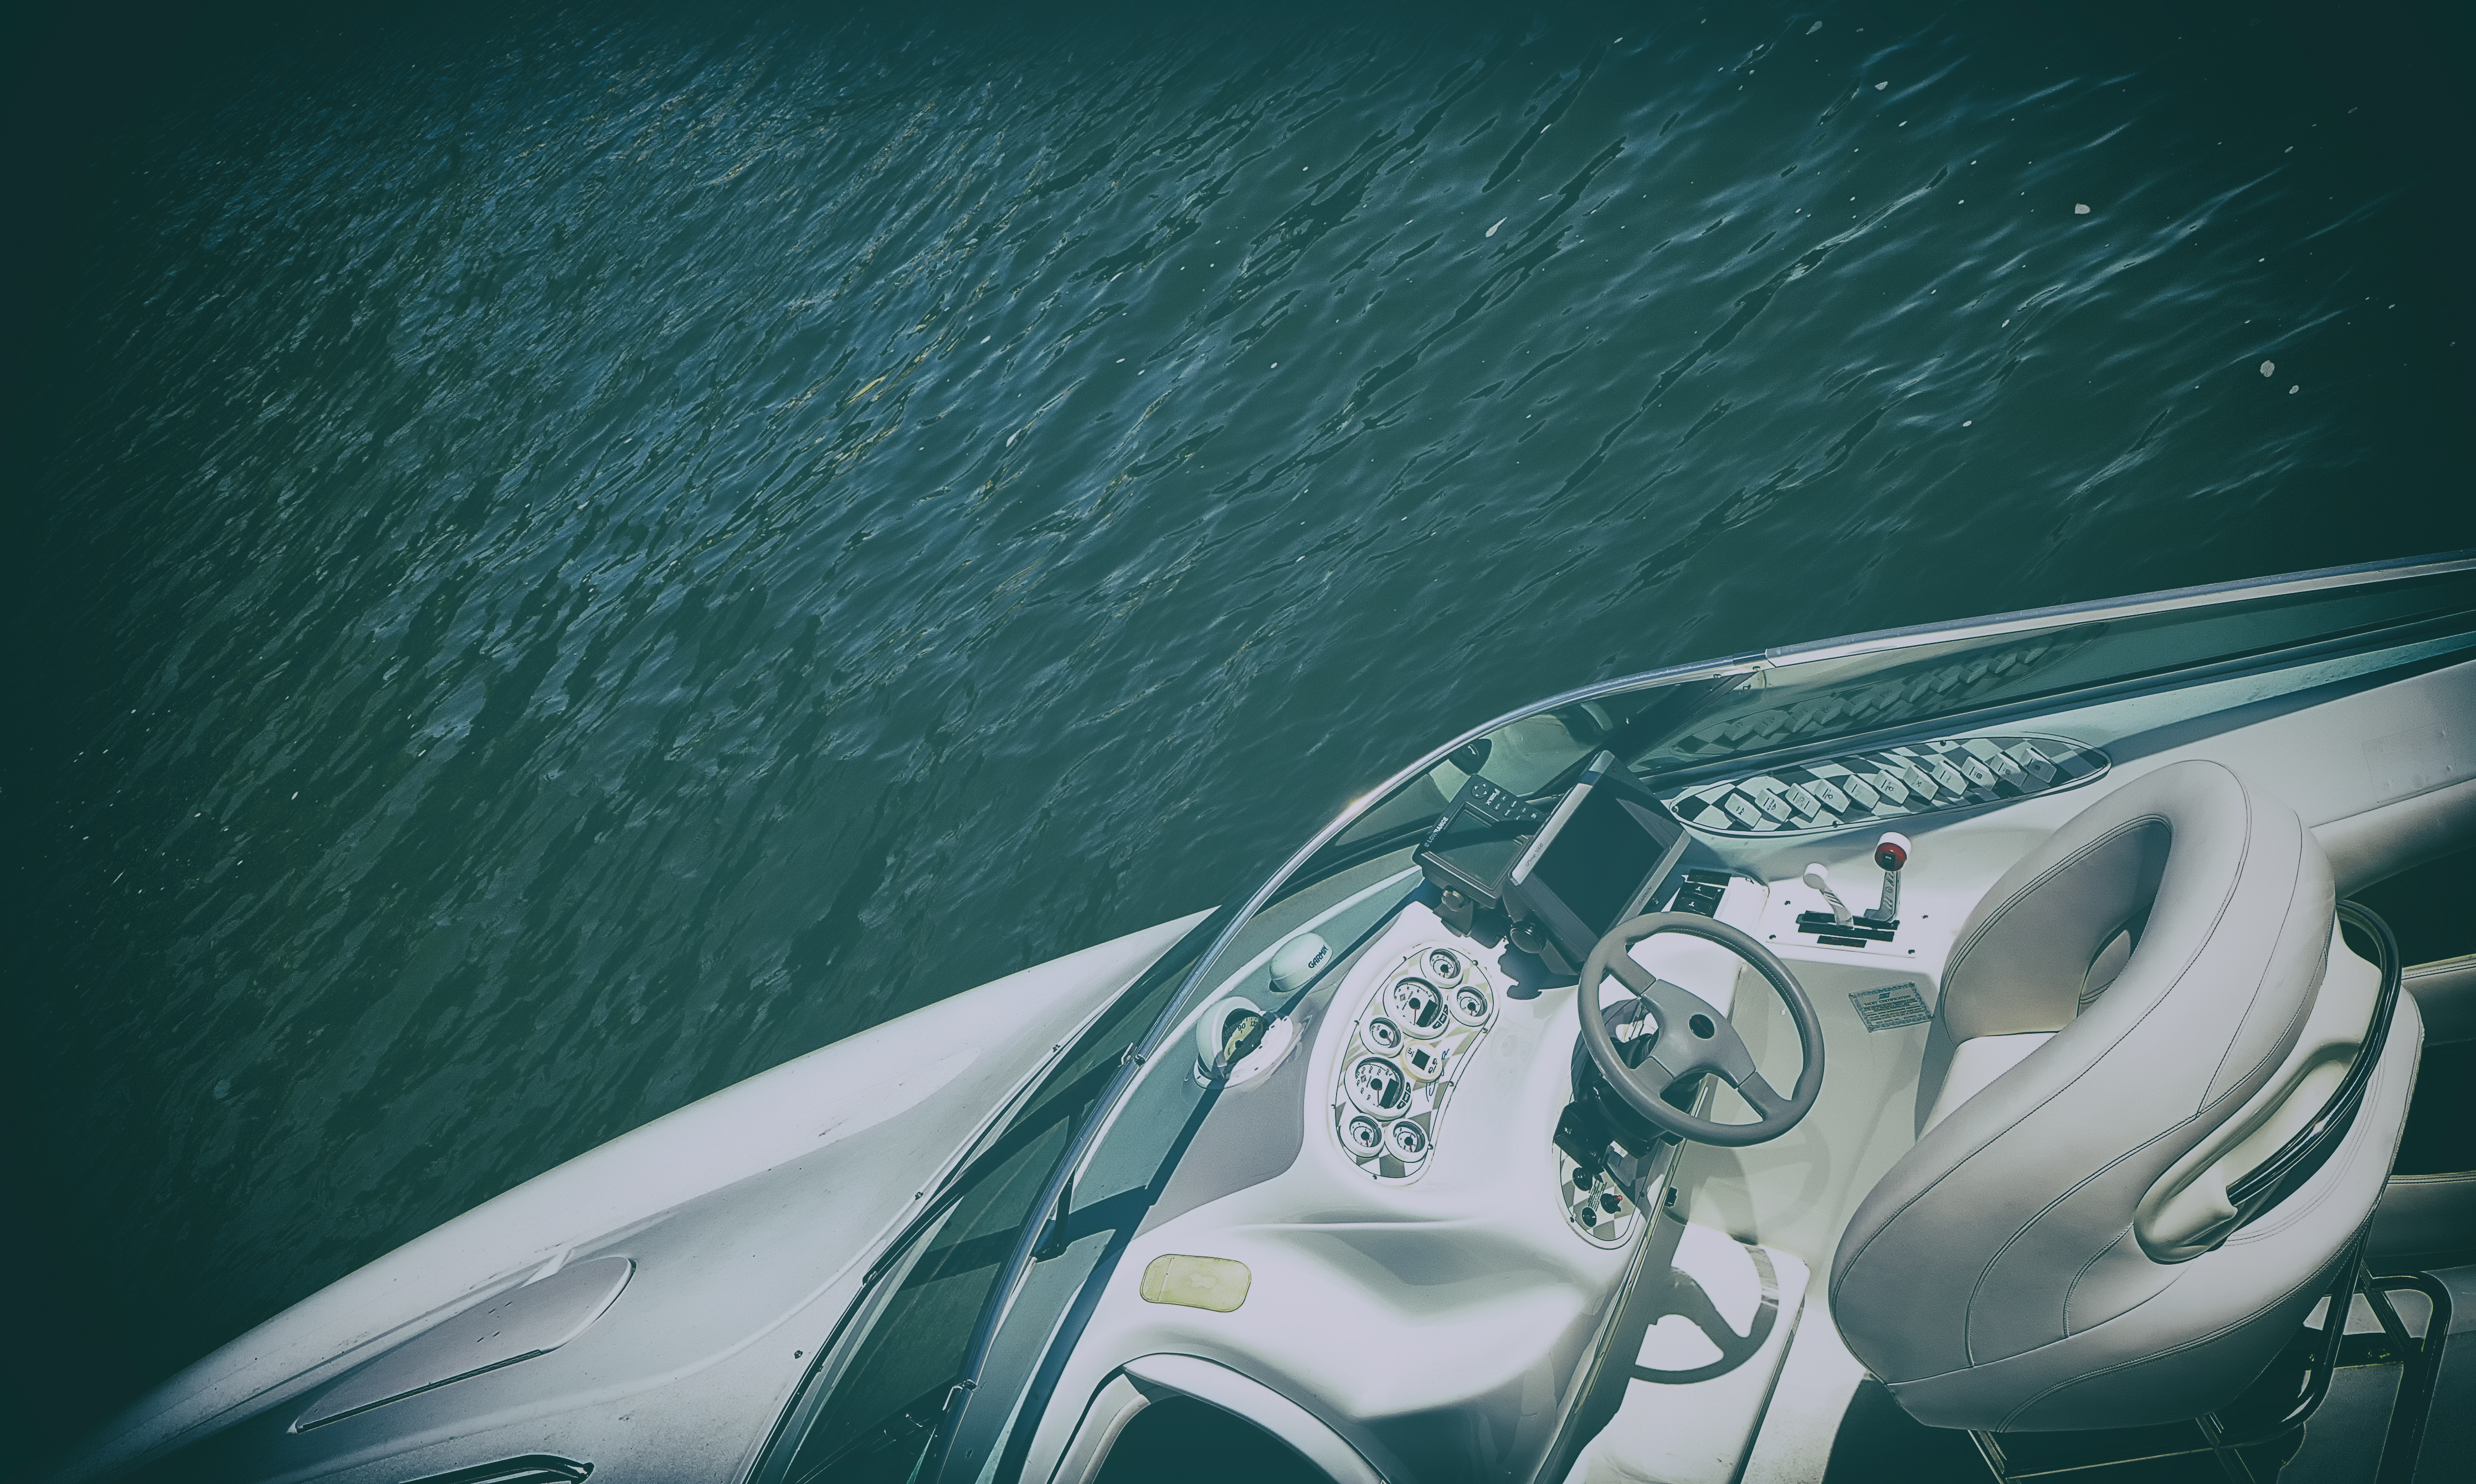
sea, water, light, boat, wave, underwater, vehicle, blue, illustration, finland, helsinki, screenshot, atmosphere of earth, computer wallpaper, surfing equipment and supplies